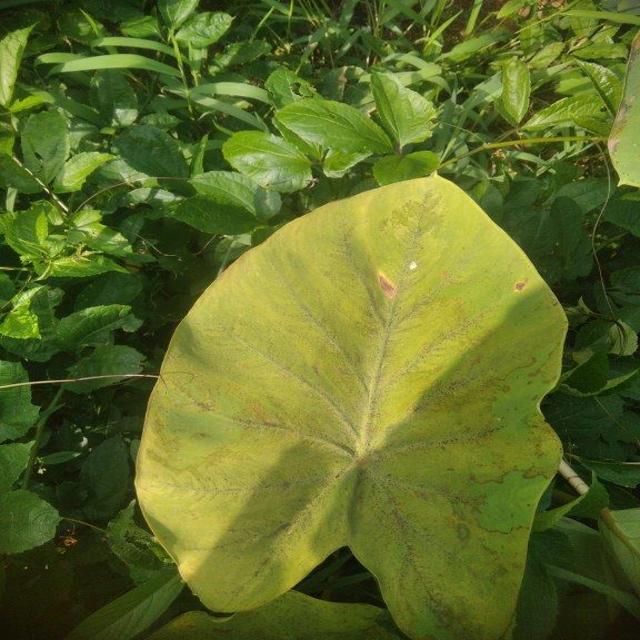
Label: Mid_Blight